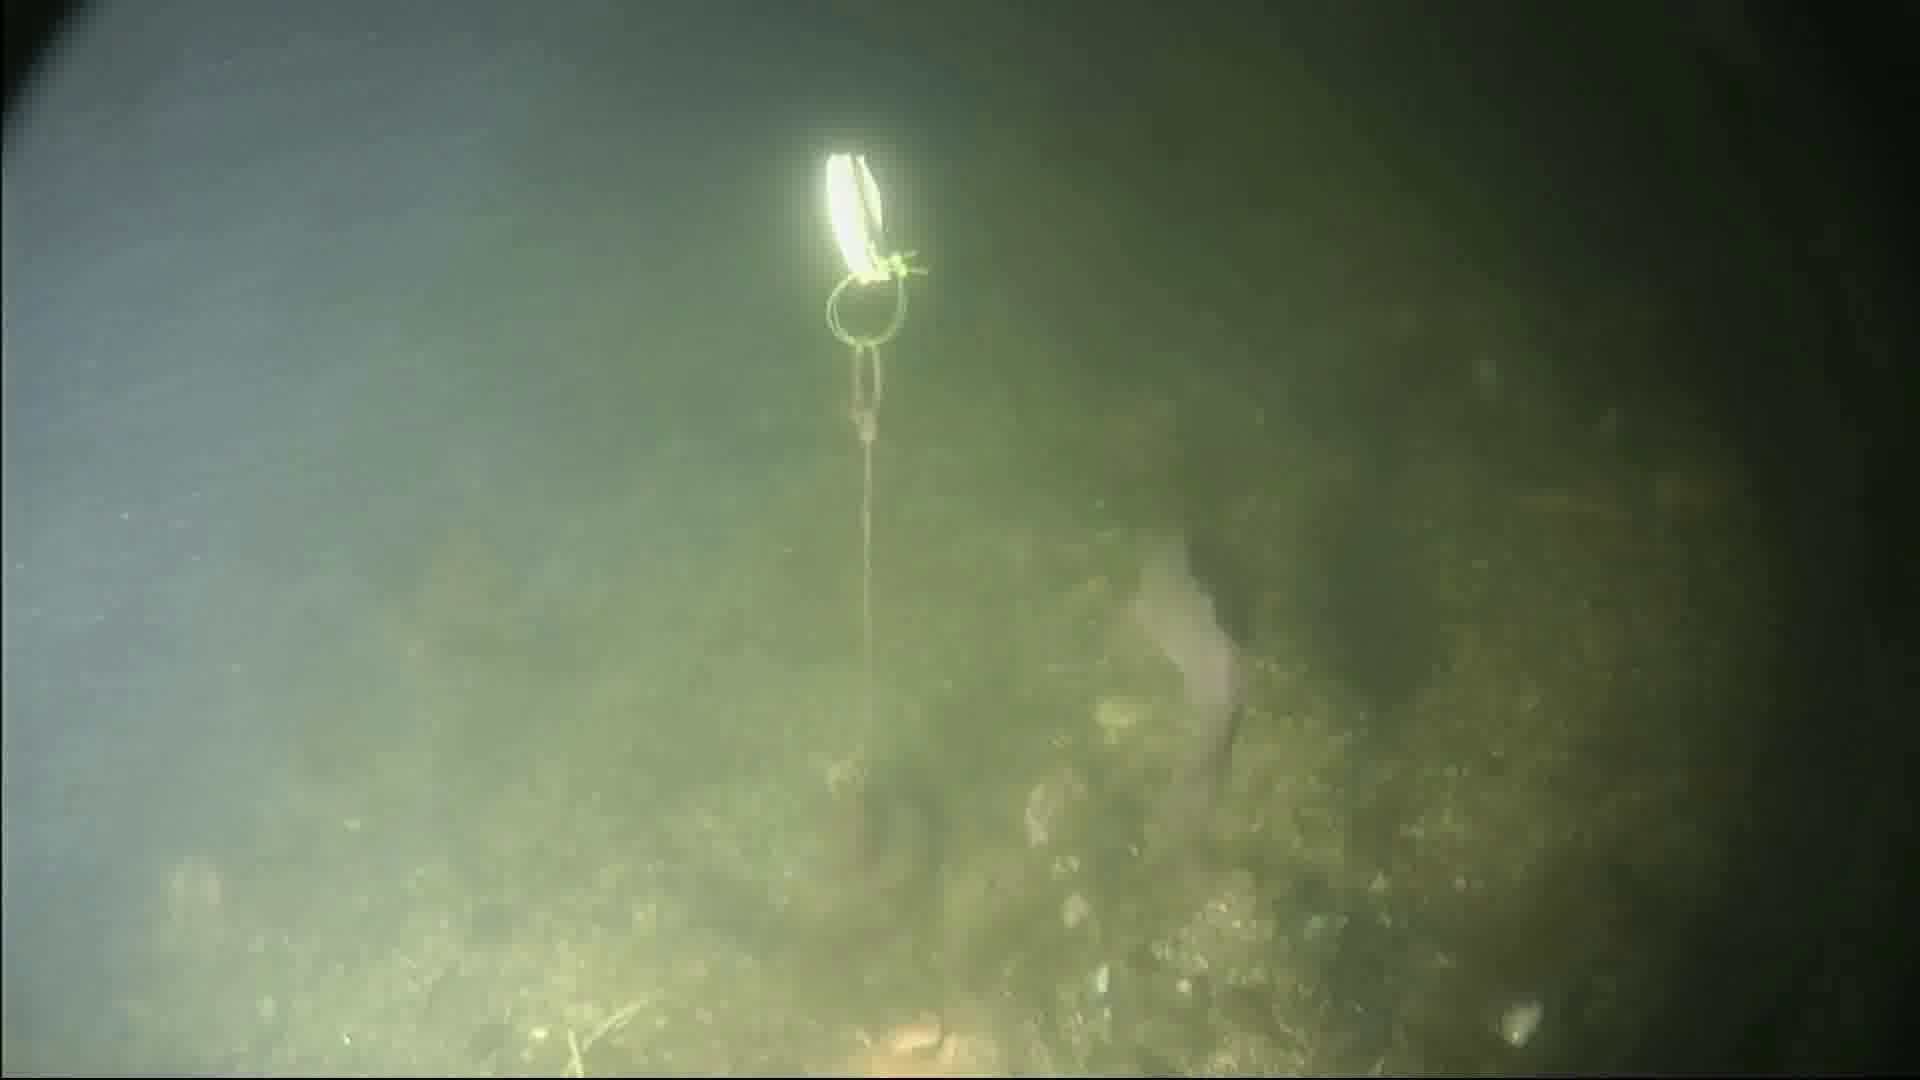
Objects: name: fish
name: starfish